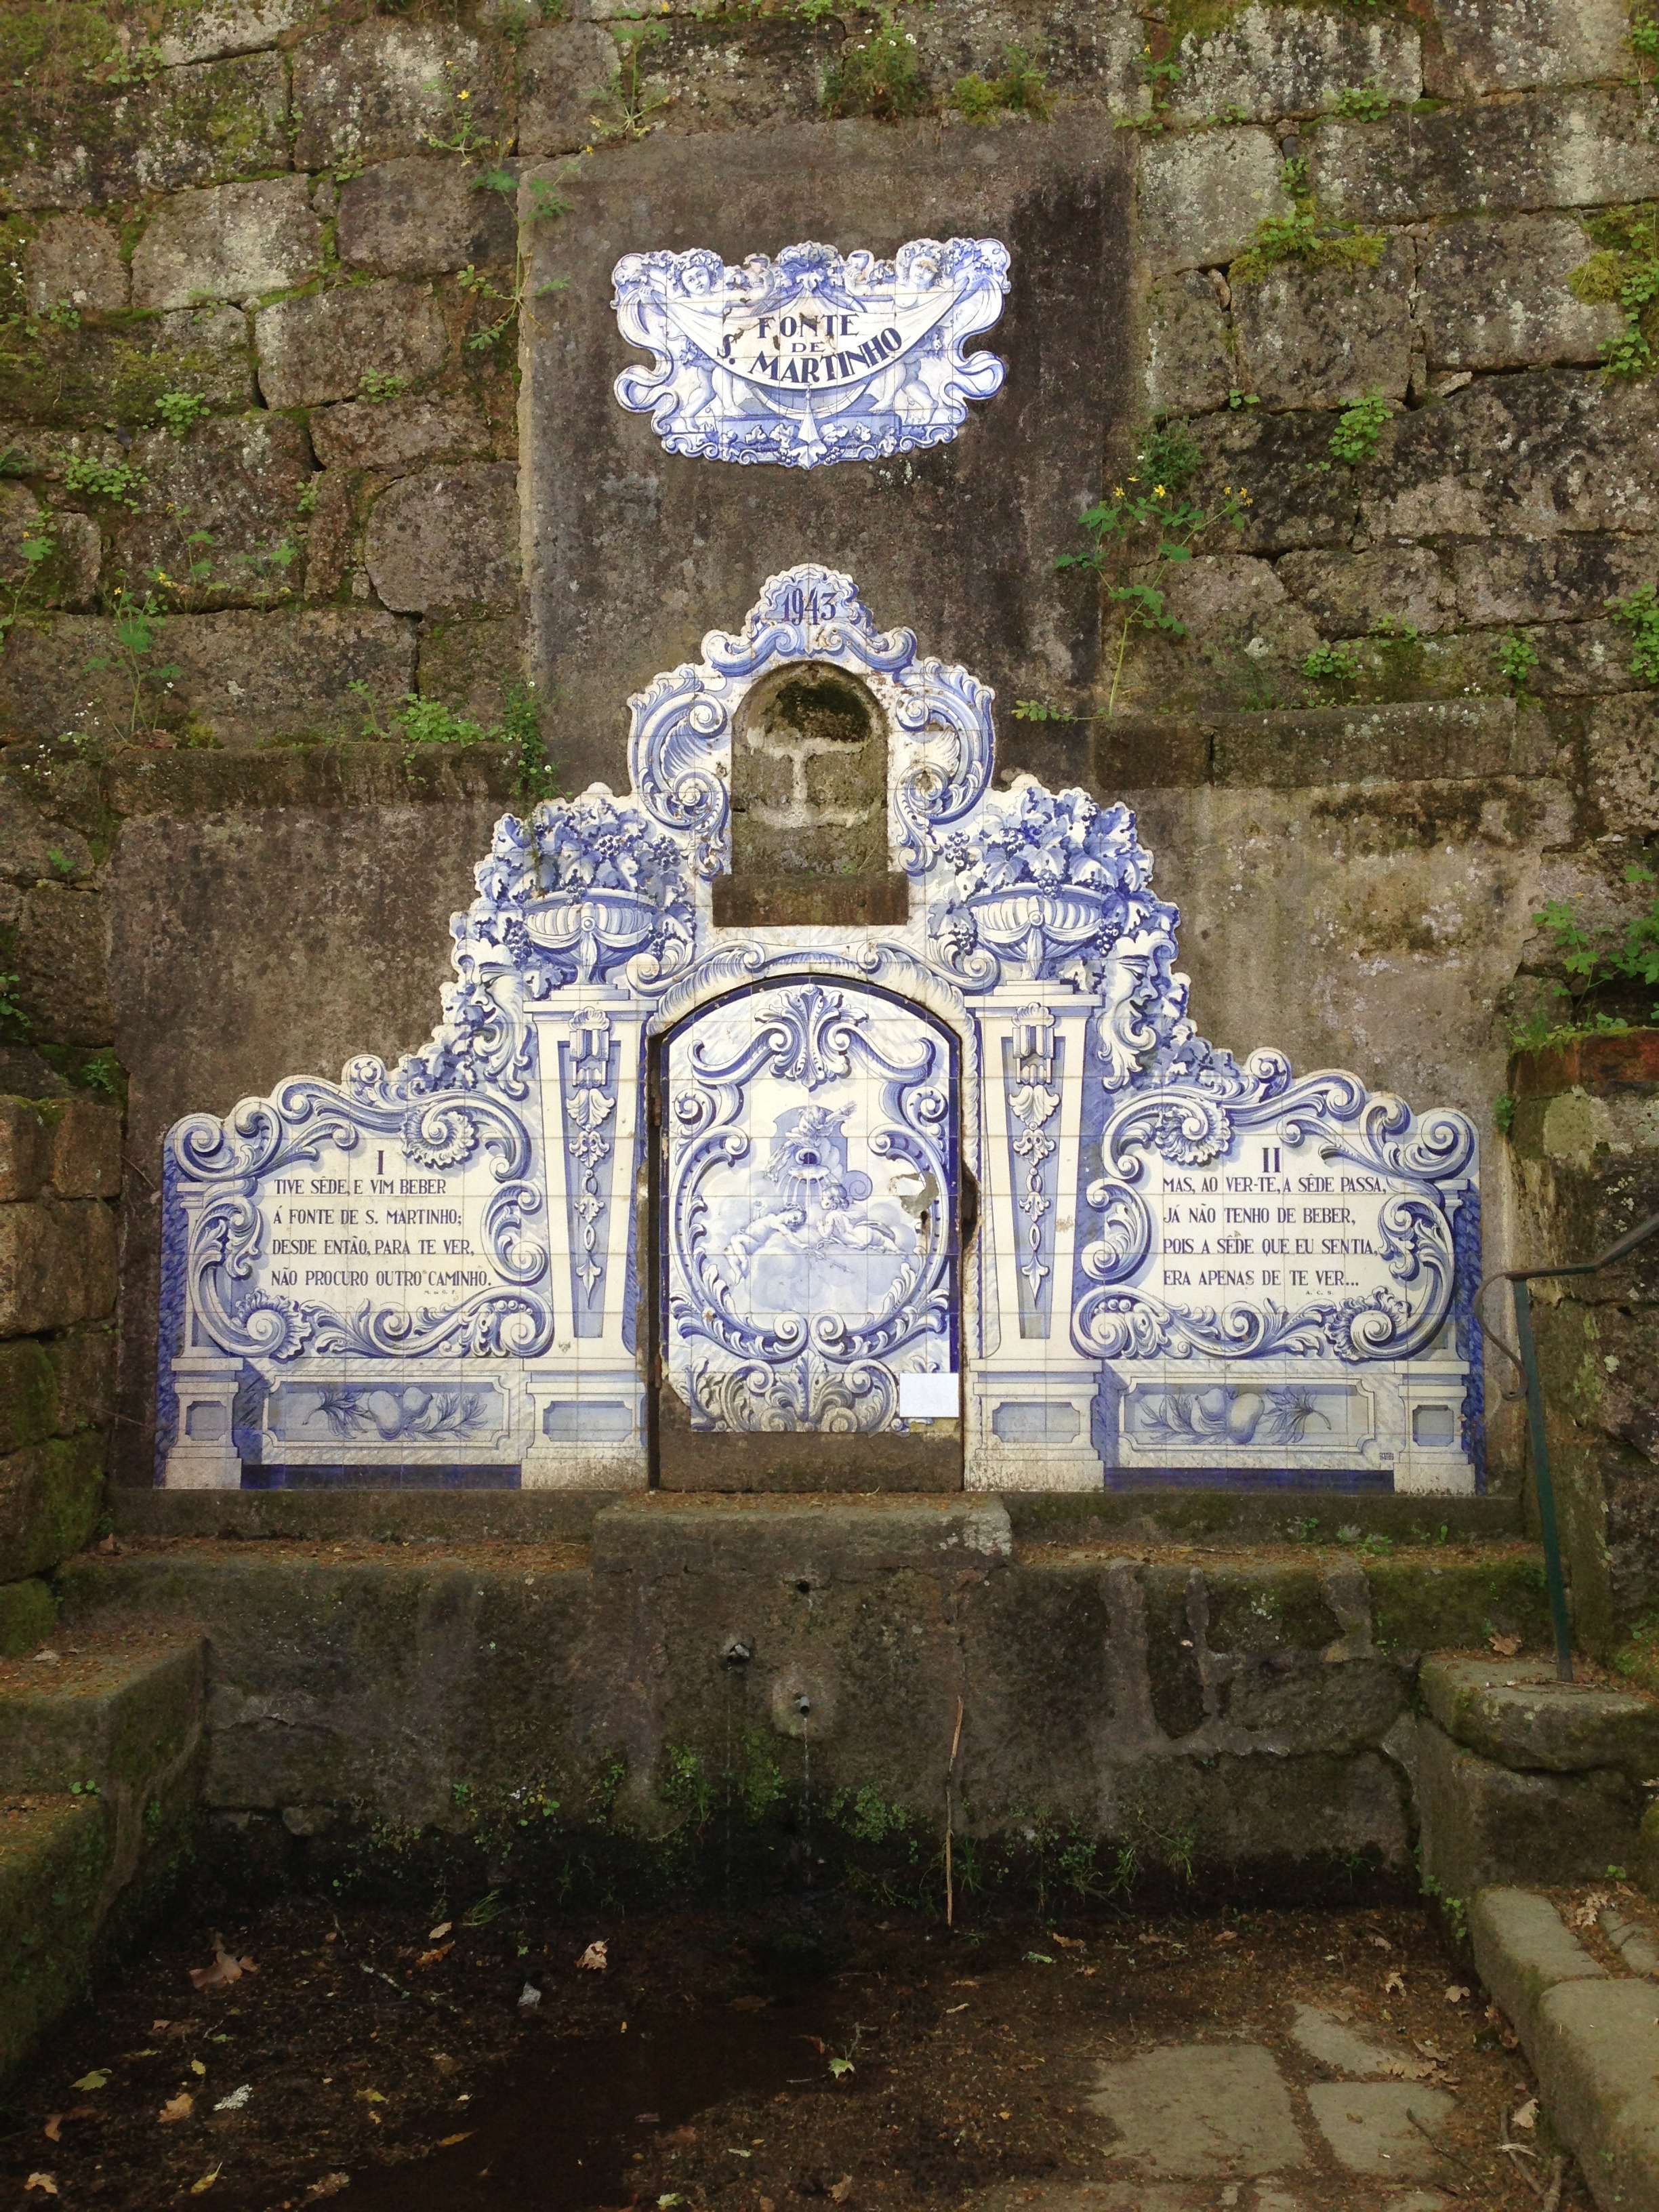
wall, monument, grave, memorial, art, headstone, fountain, shrine, portugal, ancient history, termas